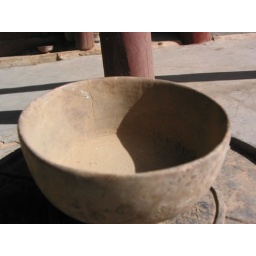
An old wooden bowl of about ten cm in diameter. Such bowls were traditionally traded for barley.